Rob Roy MacGregor

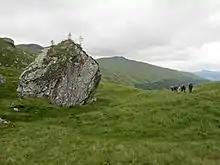
Rob Roy's Putting Stone, a boulder he supposedly used for stone putting, near Lochan nan Eireannaich at the head of Kirkton Glen where the pass leads from Balquhidder to Glen Dochart.

He was born in the Kingdom of Scotland at Glengyle, at the head of Loch Katrine, as recorded in the Church of Scotland baptismal register of Buchanan, Stirling. His parents were the local Clan MacGregor tacksman, Donald Glas MacGregor, and Margaret Campbell. He was also descended from the Clan MacDonald of Keppoch through his paternal grandmother. Because the name MacGregor was outlawed, Rob Roy sometimes went by his mother's name of Campbell.